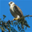
Label: bird